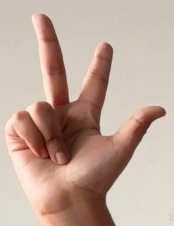
ASL sign: 3